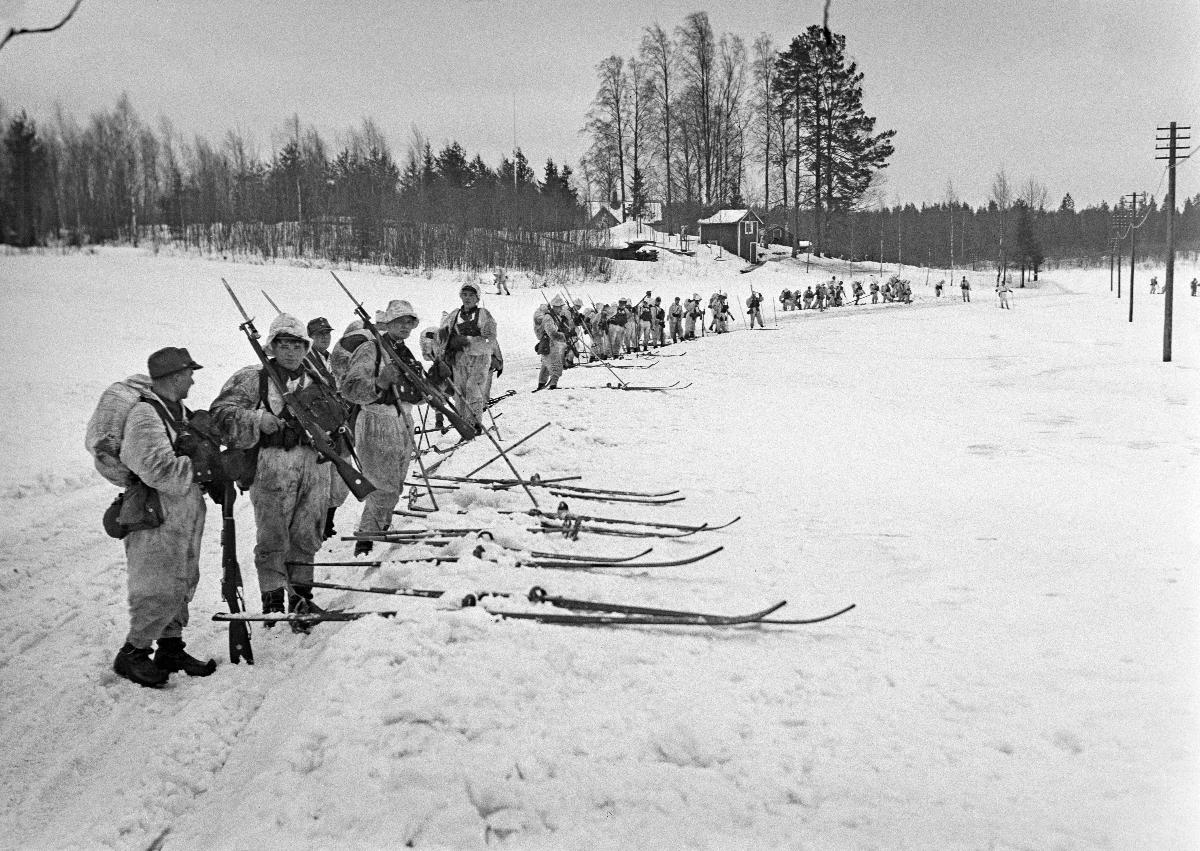
Suomen Valkoisen kaartin ja Uudenmaan rykmentin talviharjoitukset
Finlands Vita garde och Nylands regemente på vintermanöver; Finland's White Guard and Uusimaa regiment on manoeuvres
sisällön kuvaus: Suomen Valkoisen kaartin ja Uudenmaan rykmentin talviharjoitukset Helsingin maalaiskunnassa helmikuussa 1938. content description: Finland's White Guard and Uusimaa regiment on winter manoeuvres in Helsinki rural municipalty in February 1938. innehållsbeskrivning: Finlands Vita garde och Nylands regemente på vintermanöver i Helsinge i februari 1938.
Kuvaaja: Sundström, Hugo, kuvaaja
Vuosi: 1938
Paikka: Suomi, Uusimaa, Helsingin maalaiskunta
Aiheet: HBL; puolustus (keskinäinen toiminta); varuskunnat; harjoitukset; varusmiehet; sotilaat; talvi; defence; garrisons; exercises; servicemen and servicewomen; soldiers; manoeuvres; winter; conscripts; servicemen; försvar; garnisoner; övningar; beväringar; soldater; manöver; vinter; värnpliktiga